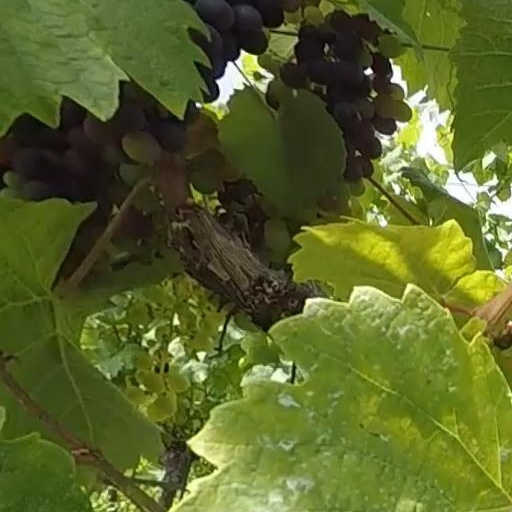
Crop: grape